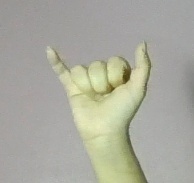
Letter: ya